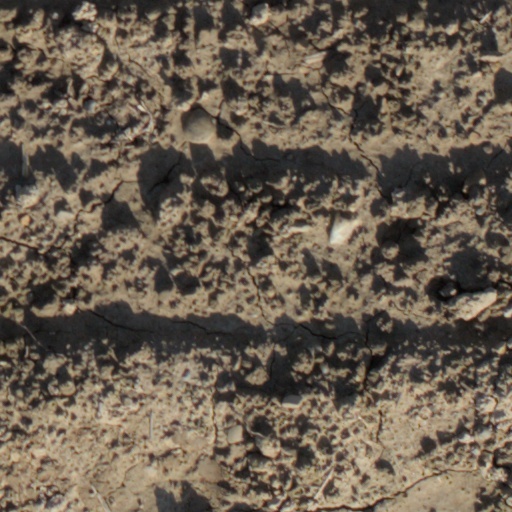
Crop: wheat